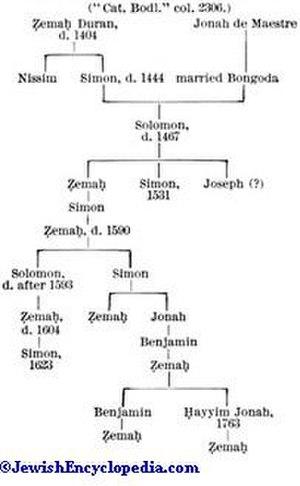
La famille Duran est originaire de Provence. Ses membres se sont dispersés, par émigrations successives, dans les îles Baléares puis en Algérie.